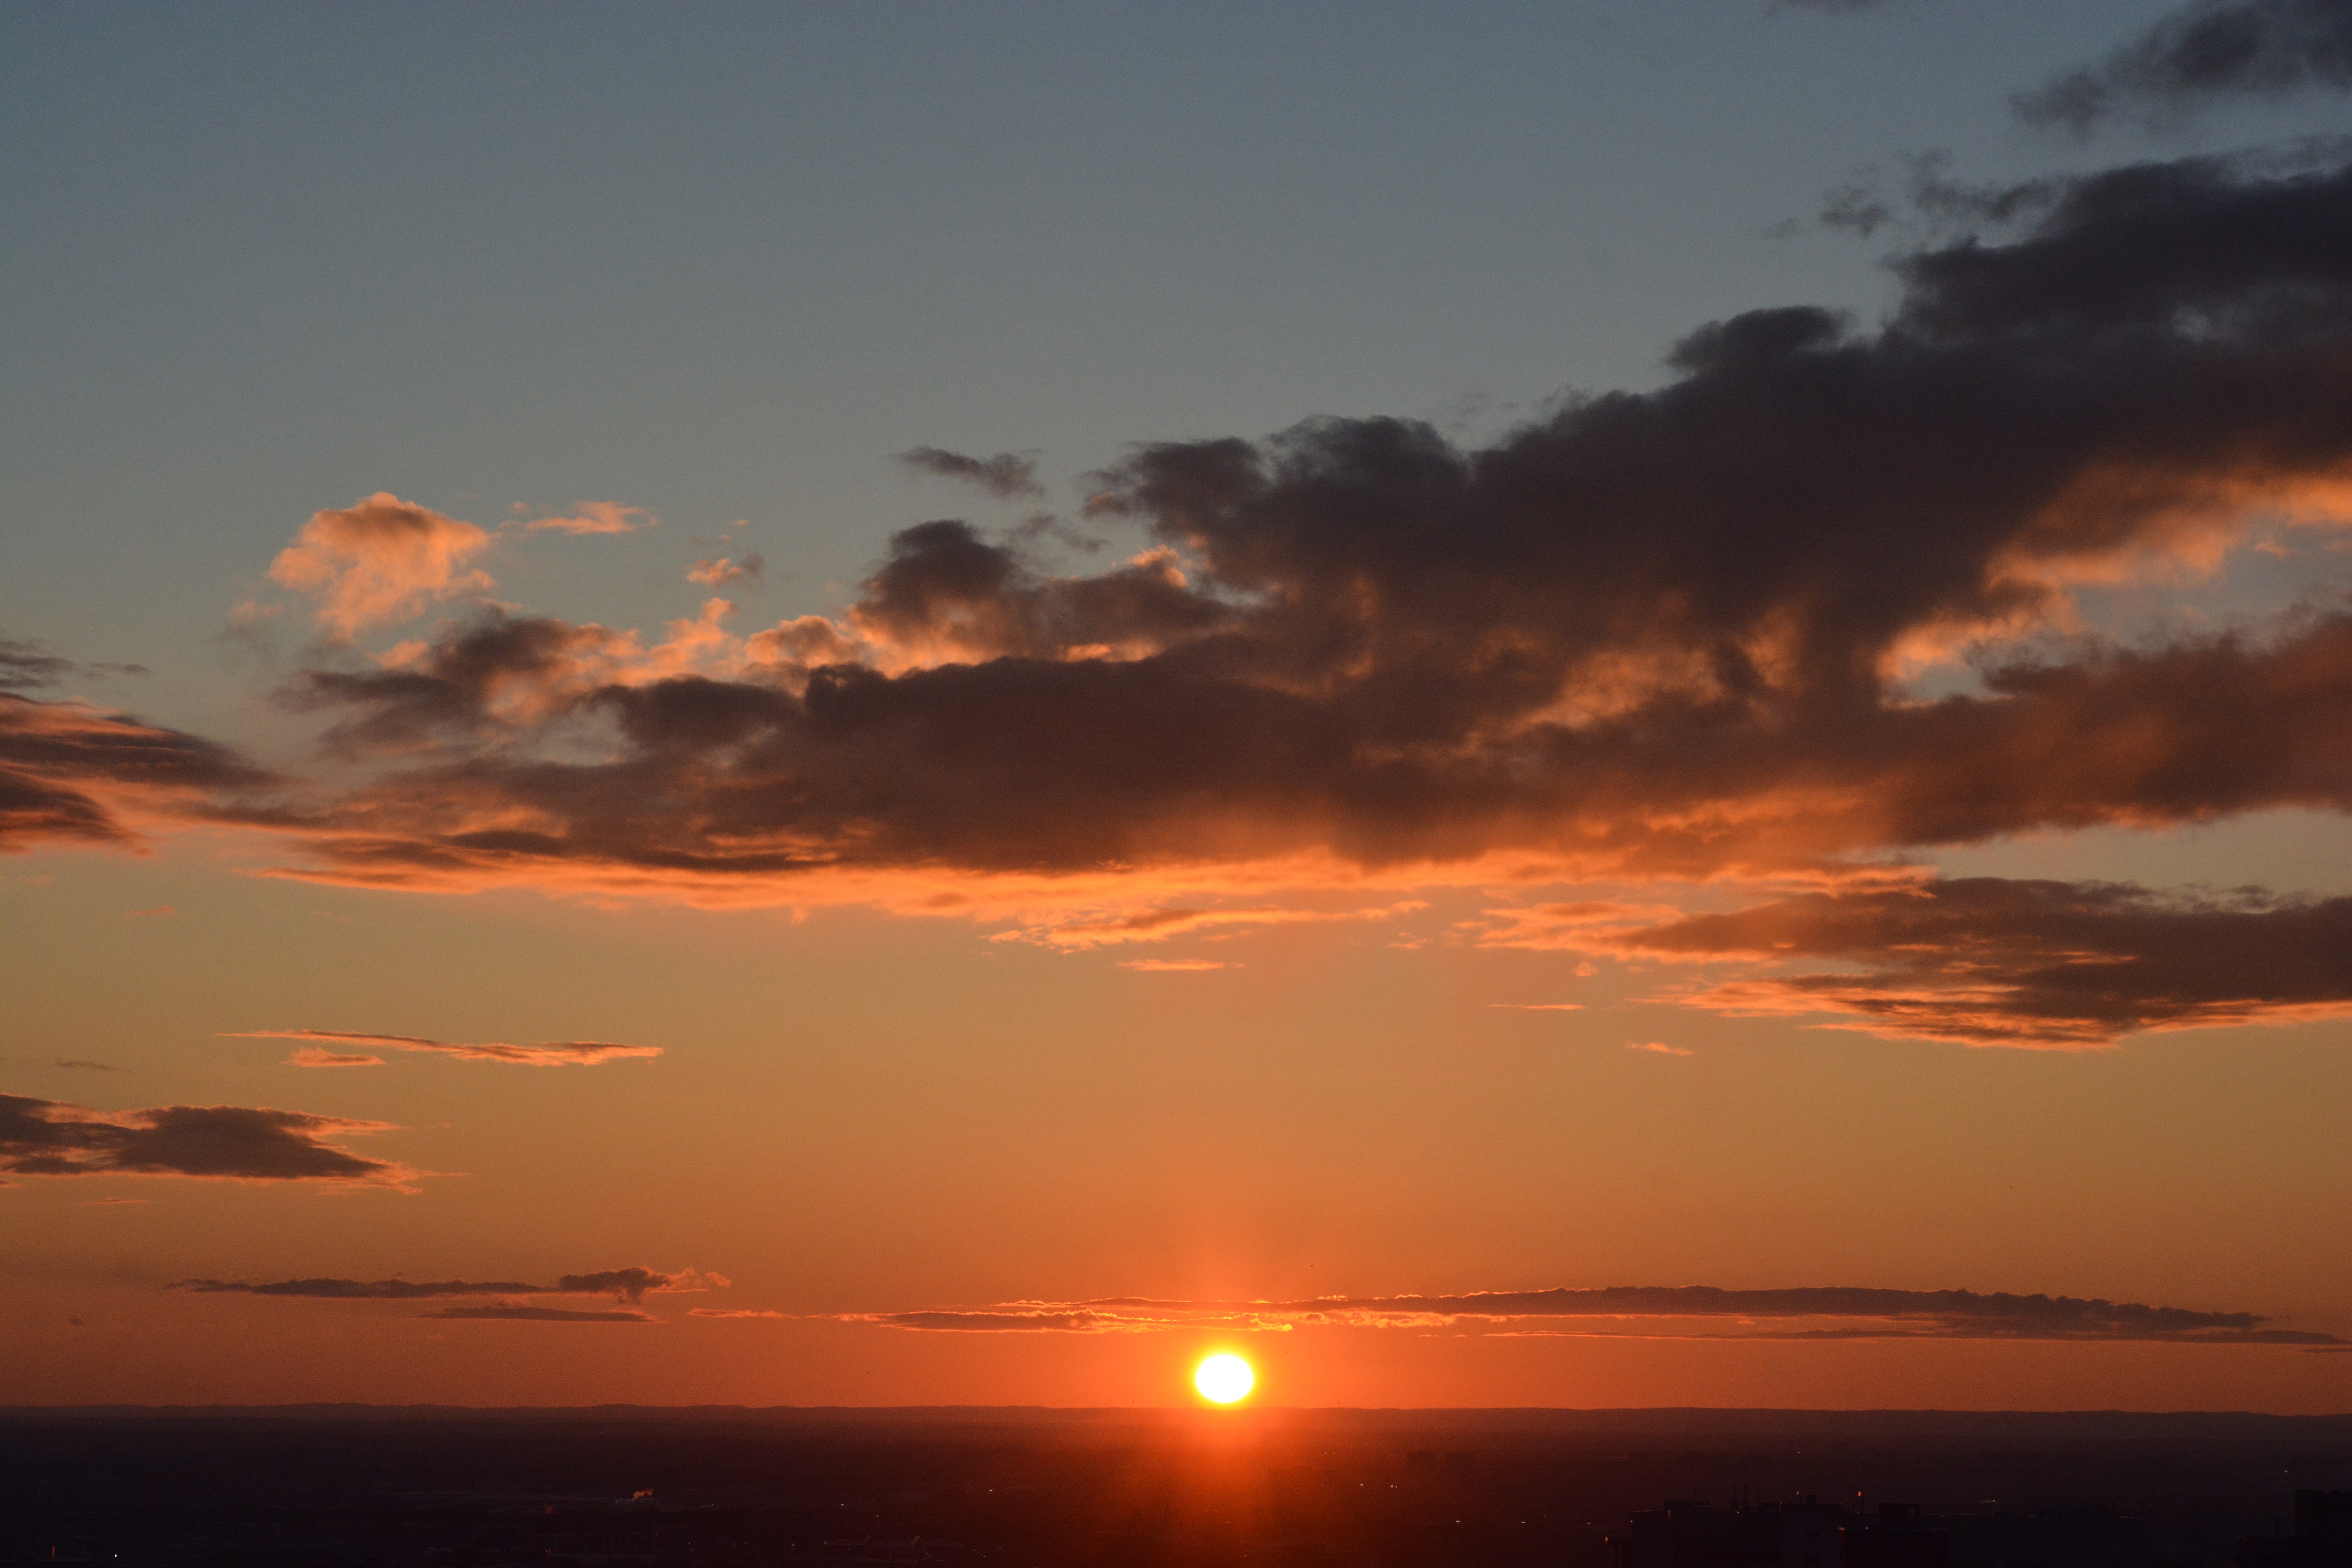
sea, nature, outdoor, horizon, light, cloud, sky, sun, sunrise, sunset, morning, hill, view, dawn, city, atmosphere, summer, dusk, evening, peaceful, cumulus, sundown, afterglow, red sky at morning